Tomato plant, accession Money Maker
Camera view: horizontal (90 deg, fisheye); turntable rotation: 180 degrees
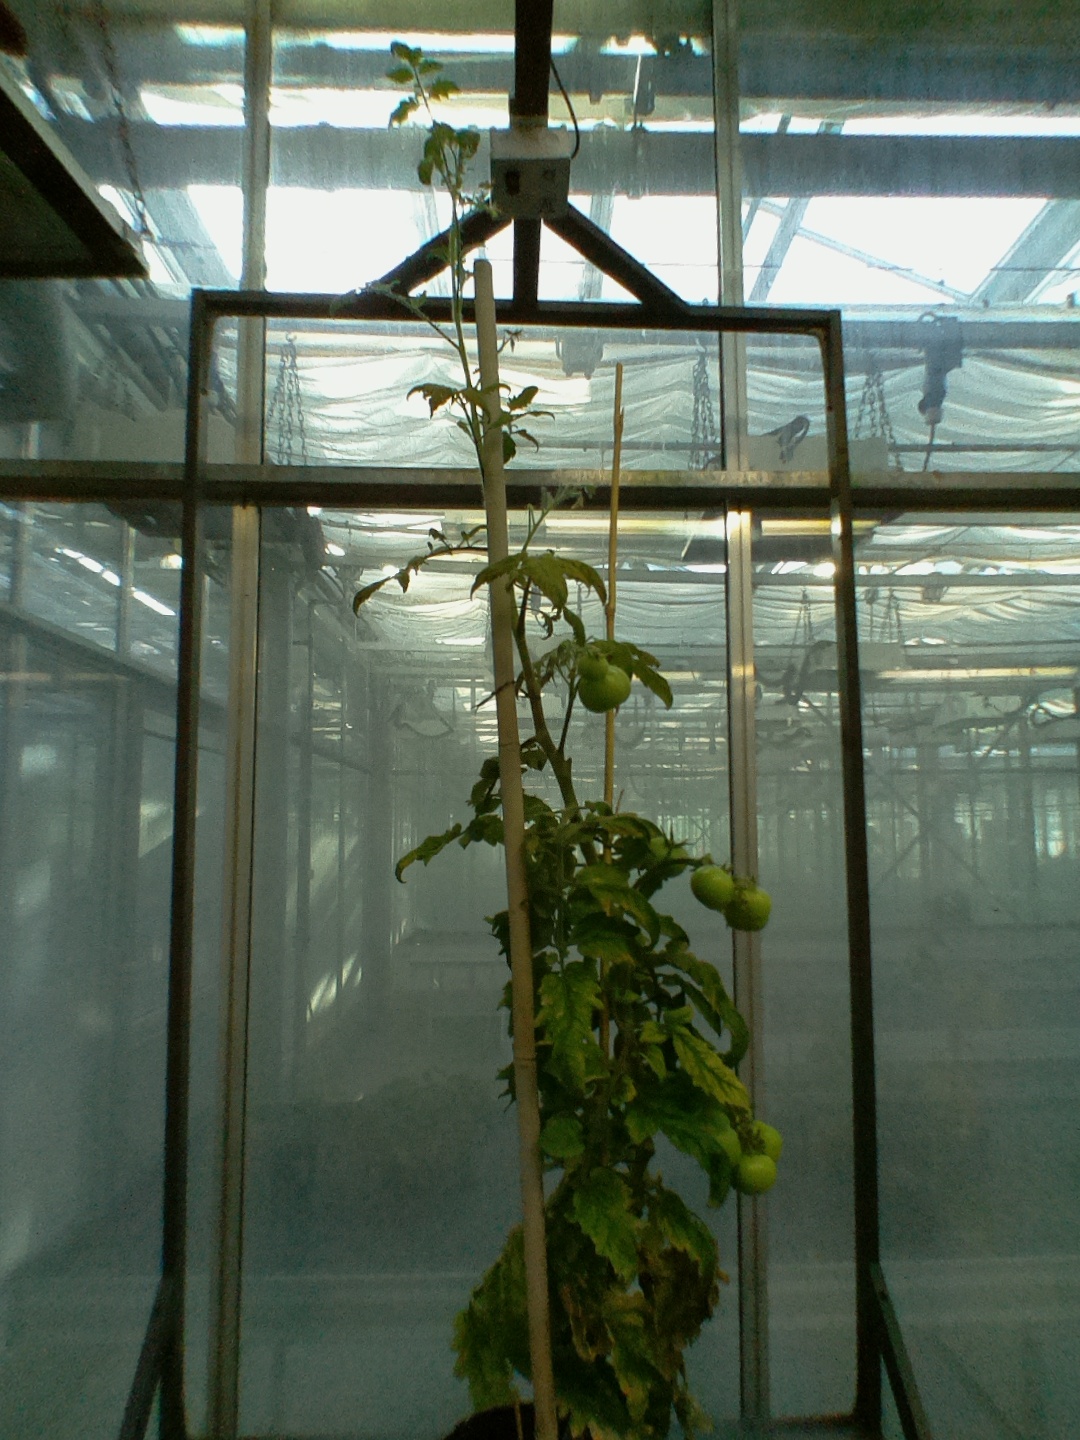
BBCH growth stage 78: 80% -90% of final fruit size